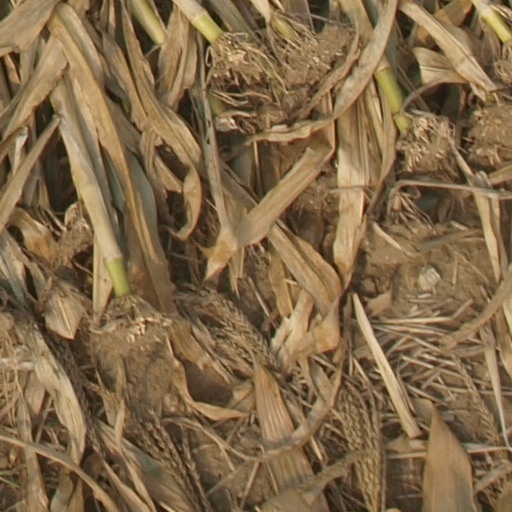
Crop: maize; corn